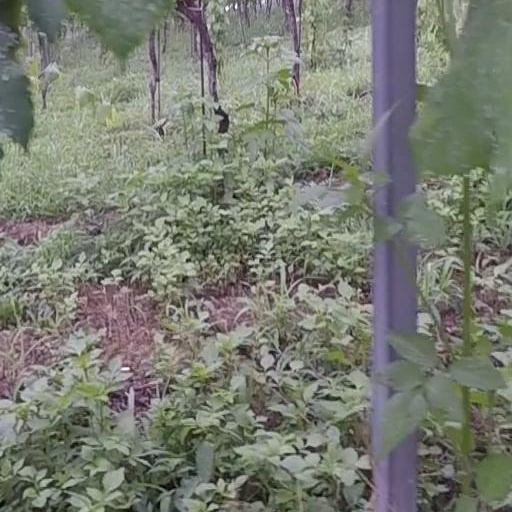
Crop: grape